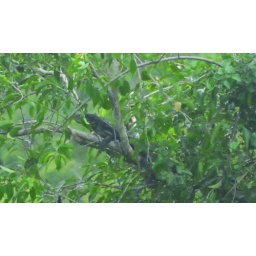
Driving along in Ftiz's bus we stopped and spotted a rather large iguana (~2 feet long) sitting up in a tree.